Princeton Christian Fellowship

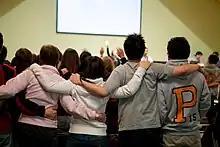
Students on the 2012 Winter Retreat.

The fellowship has grown steadily over time, with under 30 members in 1959, up to 70 by the 1978, and 150 by the late 90s. It now includes a dedicated graduate student ministry, the Graduate Princeton Christian Fellowship. PCF's members have included several Princeton University valedictorians, salutatorians, and two young alumni trustees among recipients of many other university awards. According to one source PCF's alumni include "prominent seminary professors, scientists, denominational leaders, influential authors, as well as missionaries in more than twenty-five countries. As an independent group from a single university, the PCF has contributed more leaders to the Christian world than probably any other Christian college group."